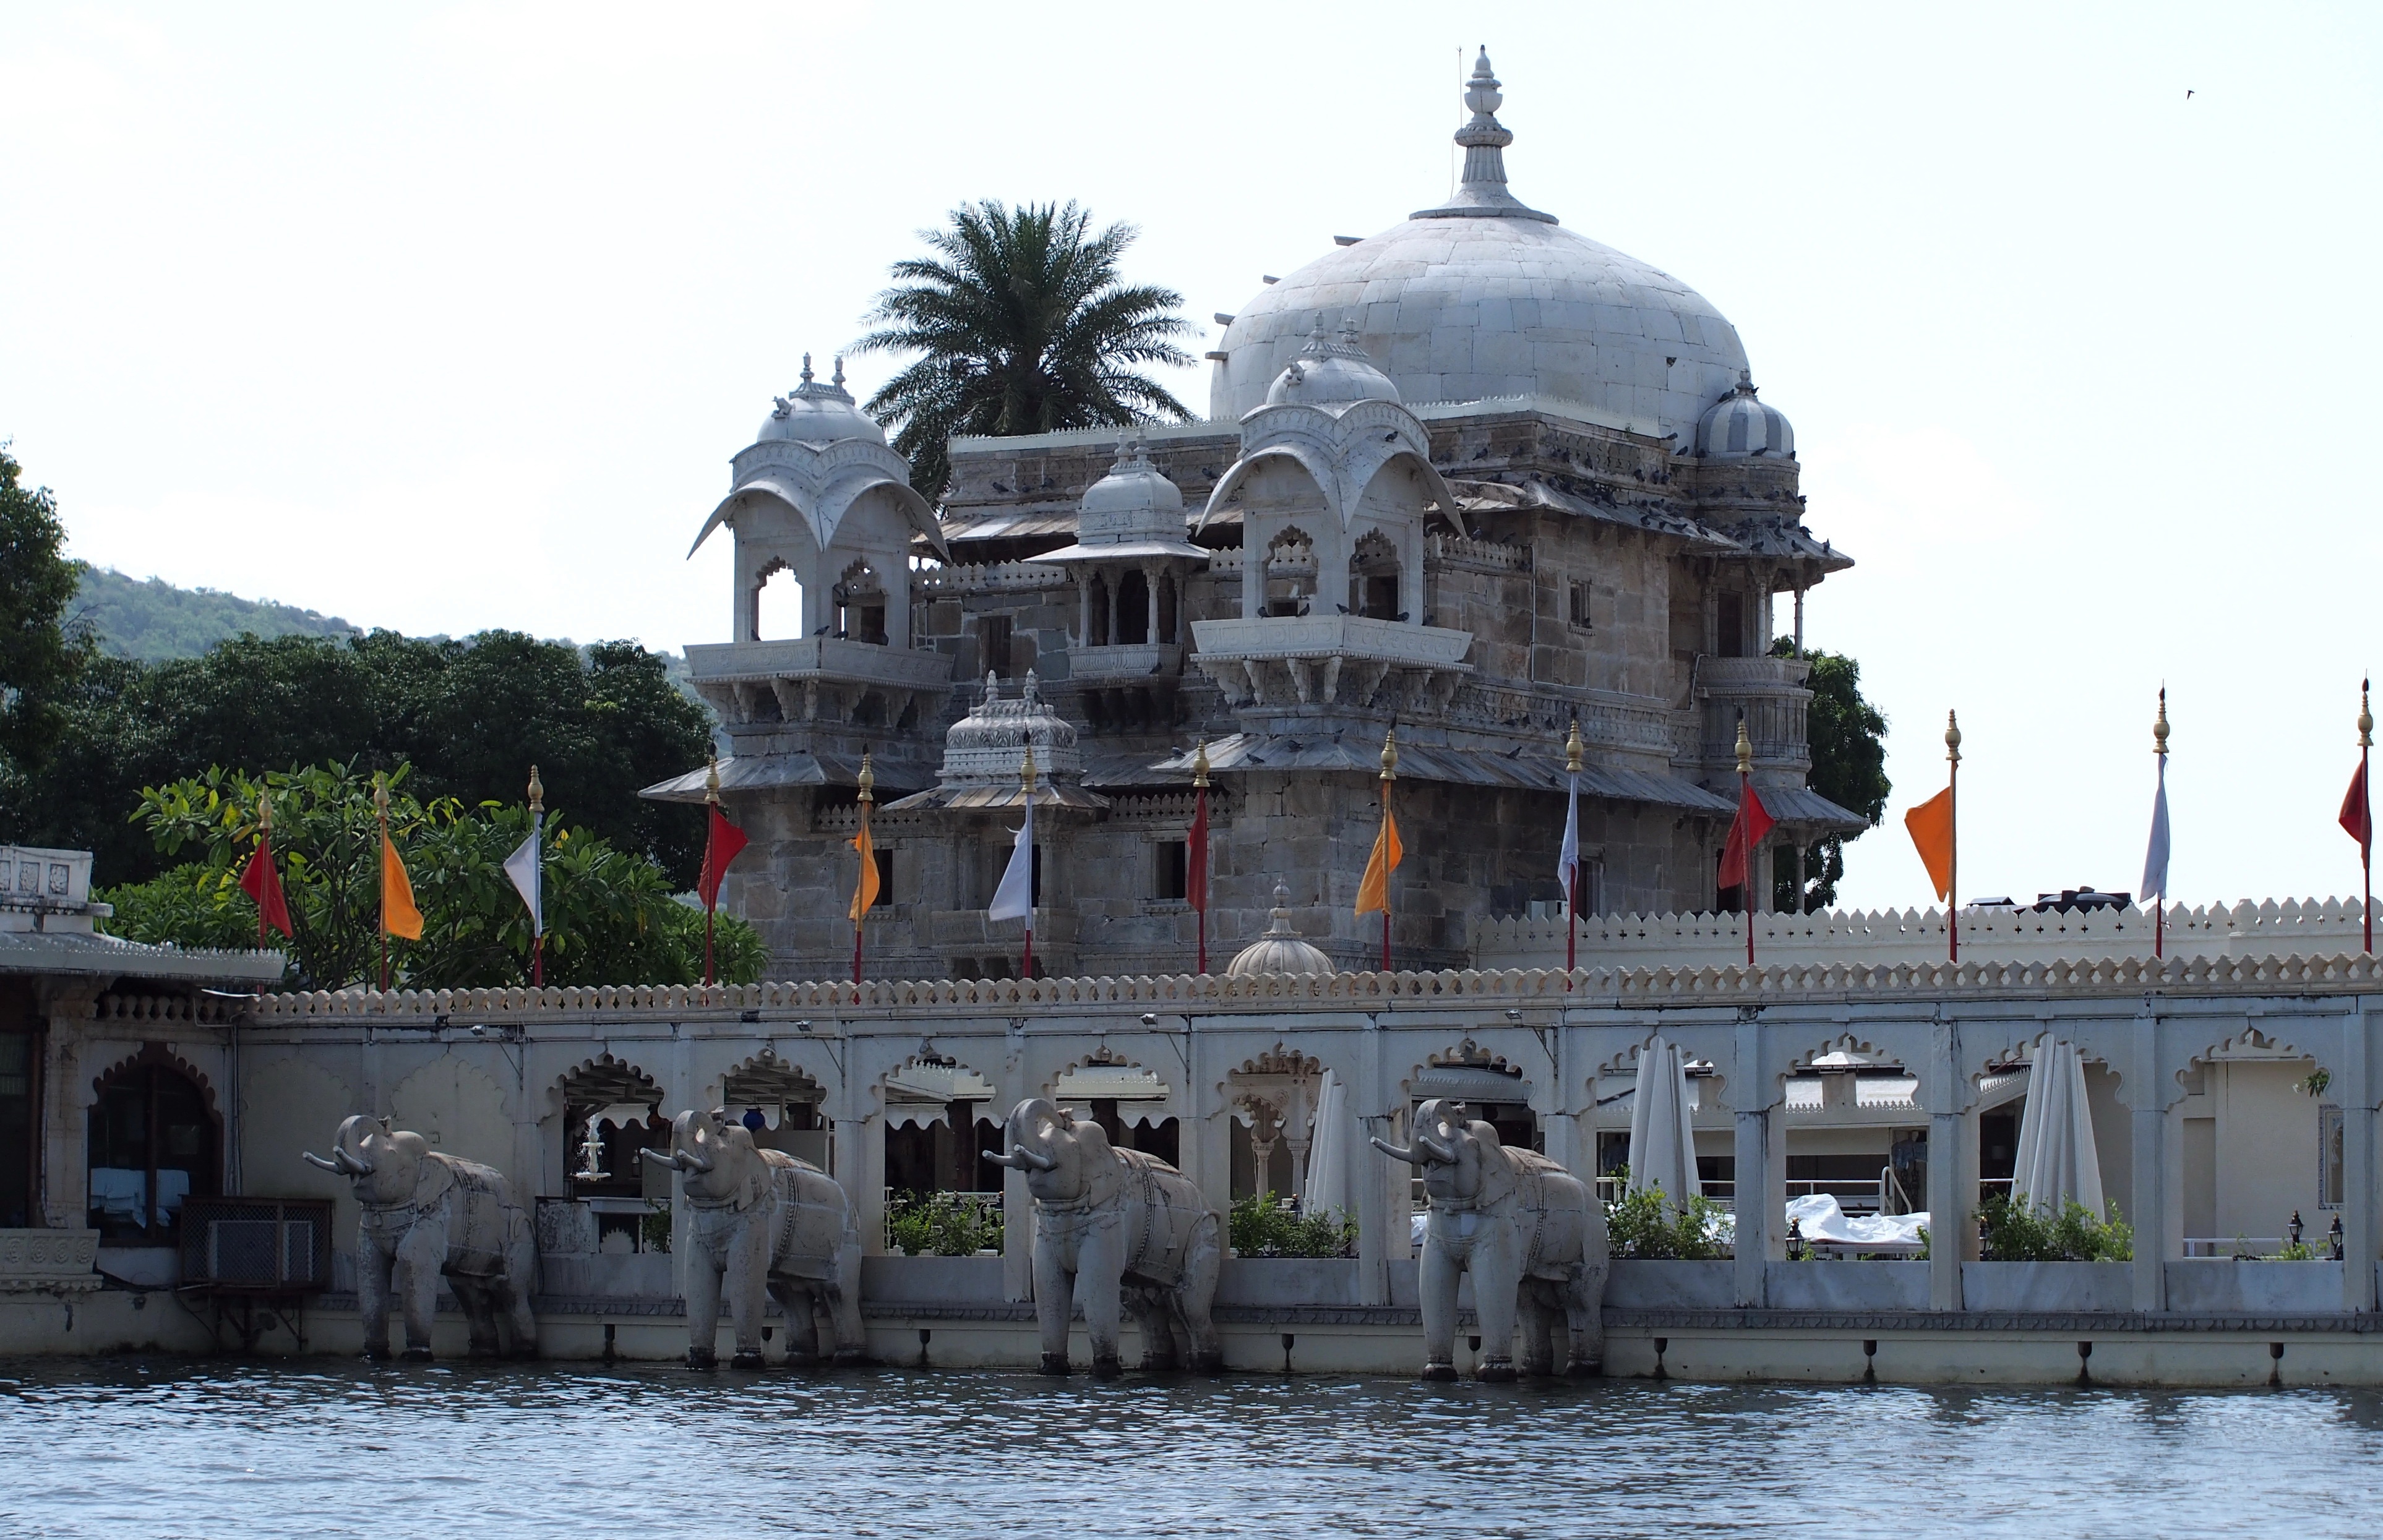
lake, building, palace, landmark, tourism, place of worship, temple, india, udaipur, rajasthan, tours, hindu temple, historic site